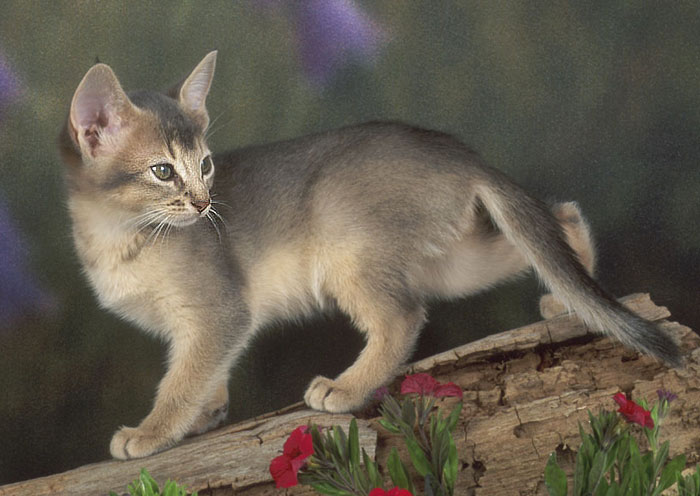
Animal: cat
Breed: abyssinian